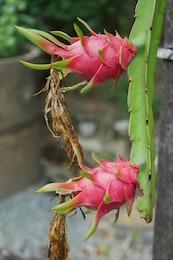
Label: Dragonfruit